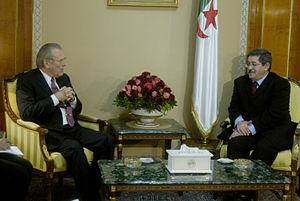
Ahmed Ouyahia, né le 2 juillet 1952 à Iboudraren, est un homme d'État algérien.